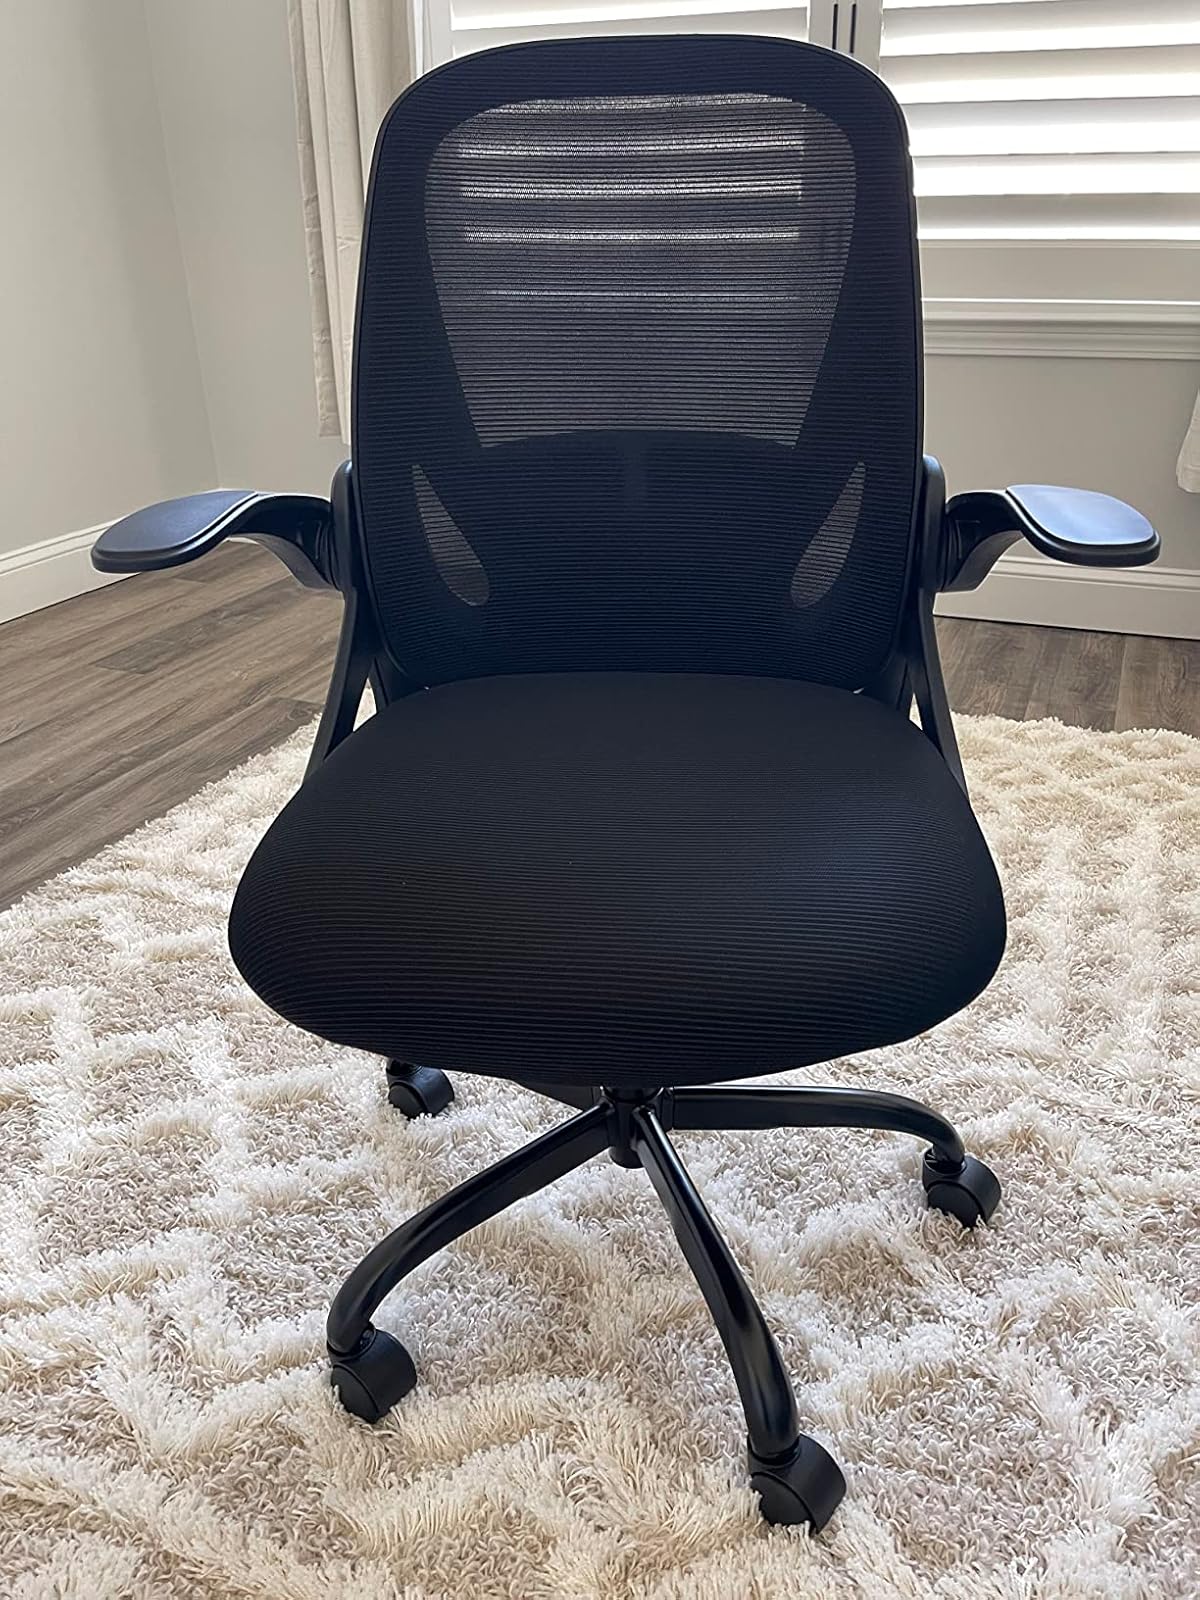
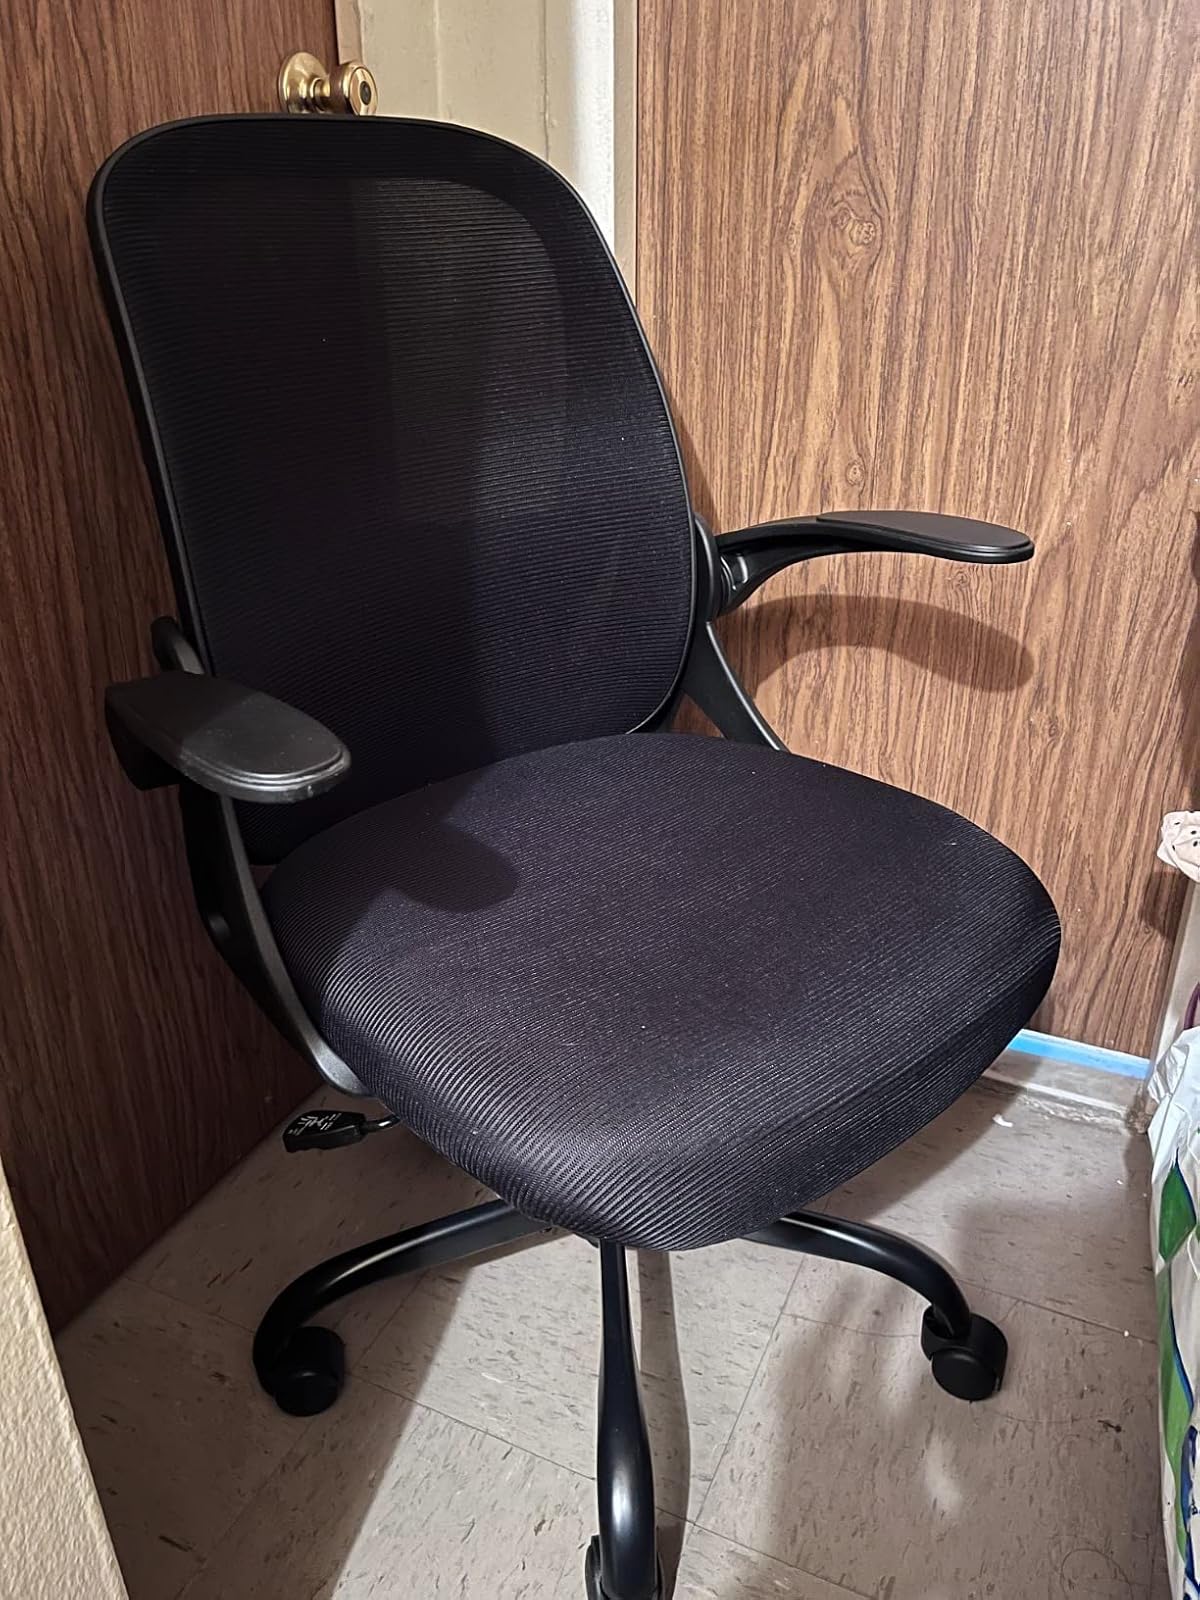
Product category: items_chair
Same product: yes